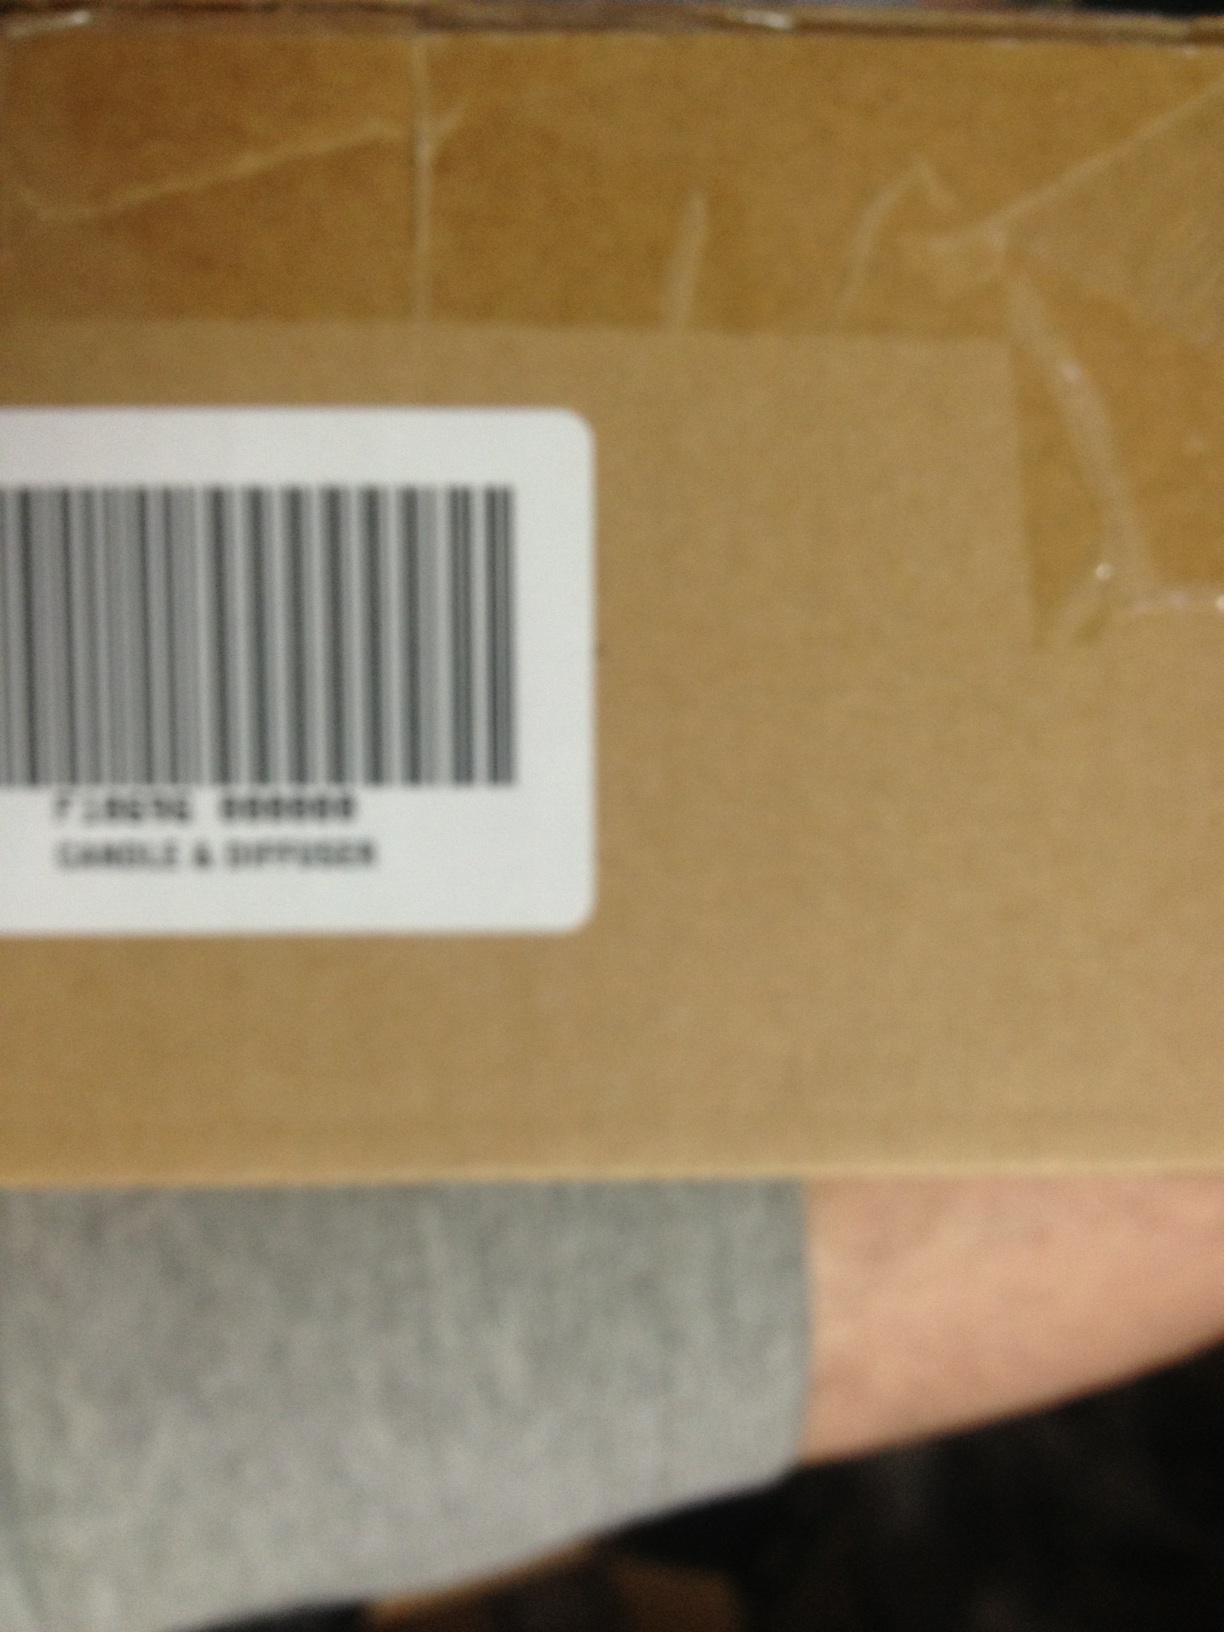Question: What does this say?
Answer: unanswerable